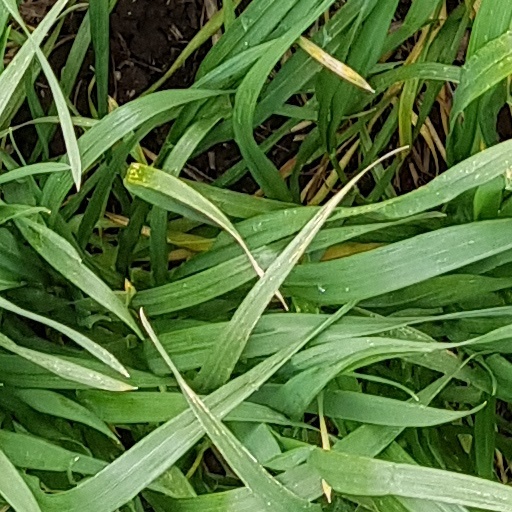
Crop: wheat